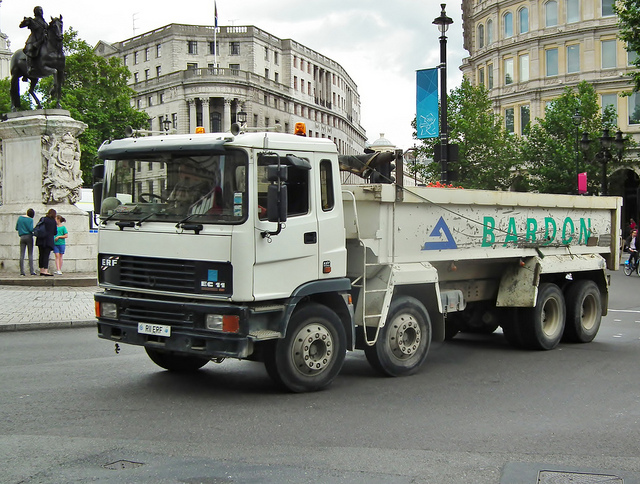
A picture of a truck that is in the middle of a road.

A truck sits idle on a city street.

A trash type truck say Bardon on the side in the city.

A flatbed truck stopped along a city street.

A recycling truck going through the streets of paris.